Keiyō Road

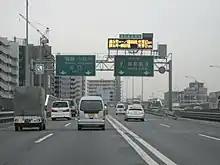
Shinozaki Interchange (bound for Tokyo)

For the purposes of toll assessment, the road is divided into six sections. Usage of one section incurs a toll of 100 yen for passenger cars, light trucks, and 2-wheeled vehicles, 150 yen for large trucks and buses, and 350 yen for oversized vehicles. Traversing the entire road therefore costs 600 yen for a passenger car.